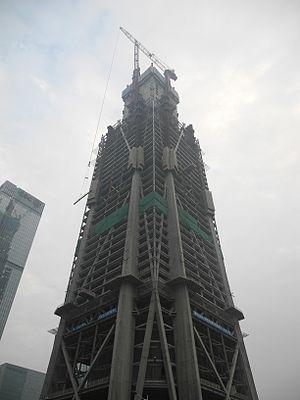
Le Ping An International Finance Centre dit Ping An Finance Centre est un gratte-ciel de 599 mètres achevé de construire en 2017 et situé à Shenzhen, dans la province du Guangdong, en Chine.